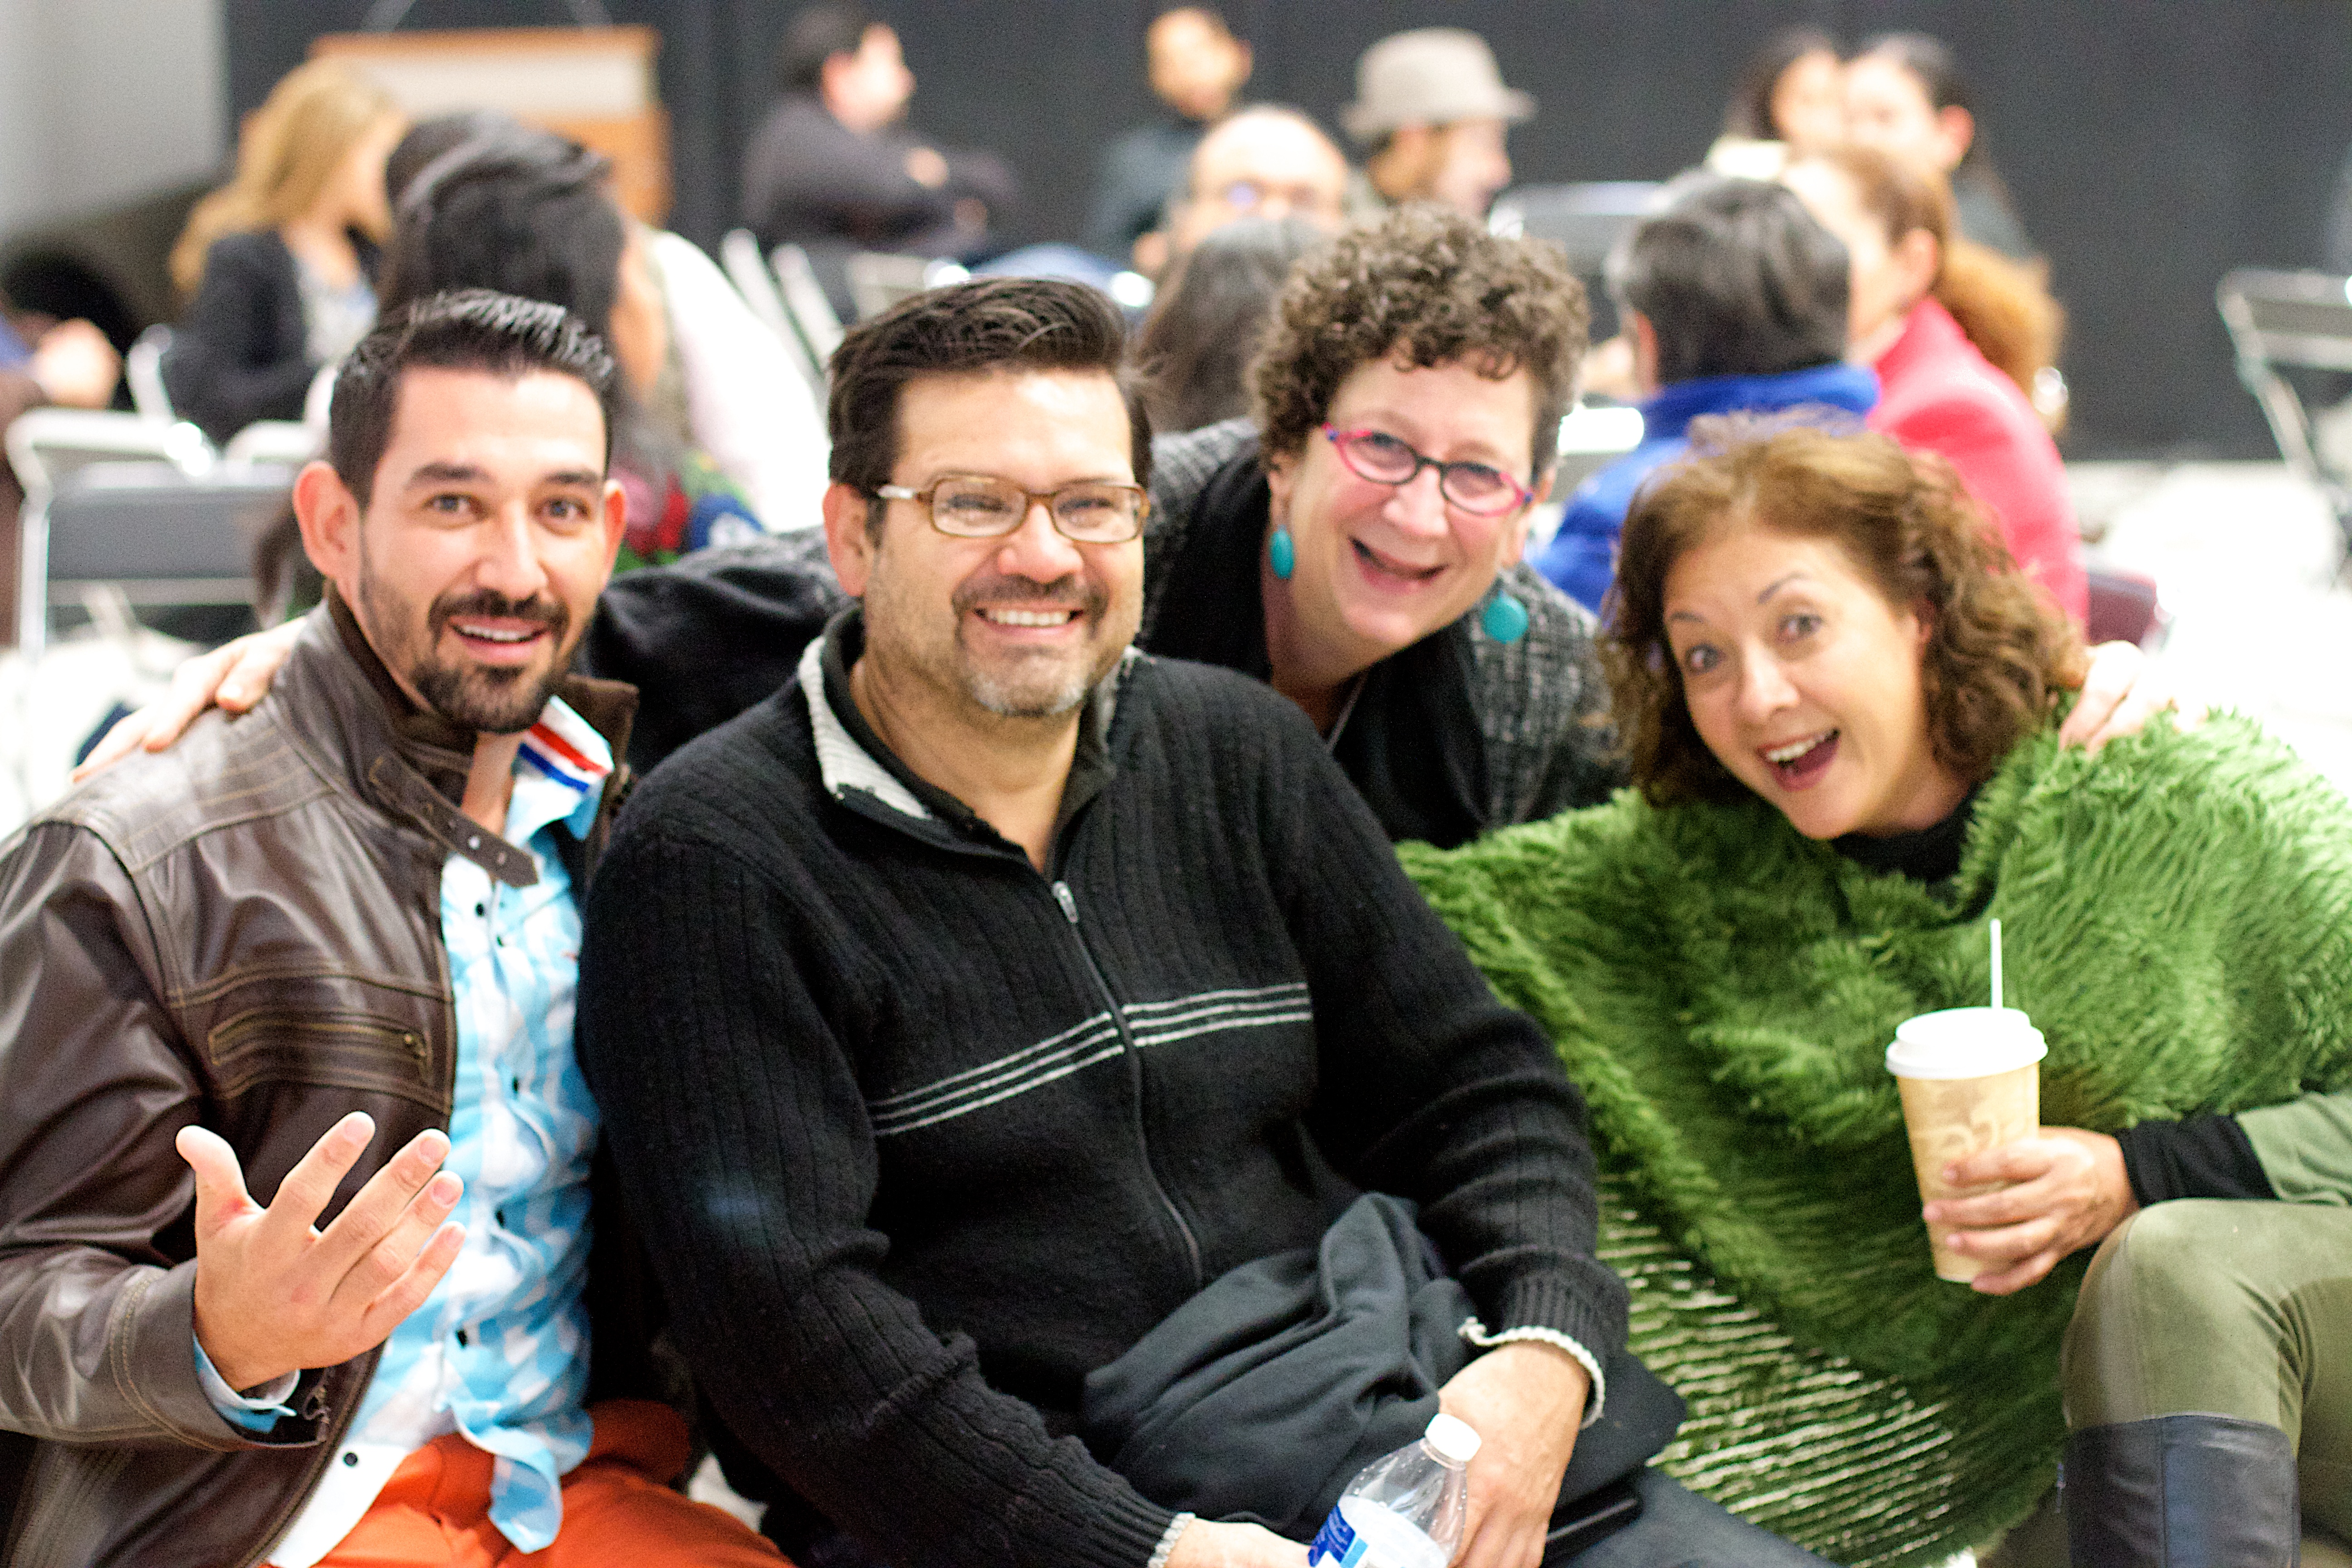
people, crowd, audience, youth, community, udgagora